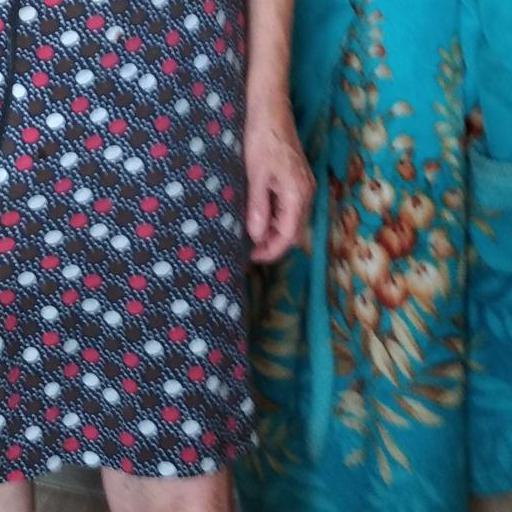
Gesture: no_gesture